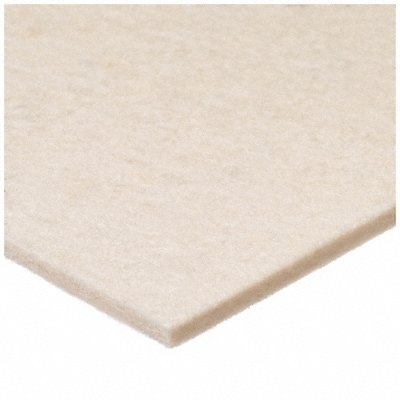
M6141 Felt Sheets BULK-FS-F1-117
M6141 Felt Sheets
Brand: USA INDUSTRIALS, INC.
Category: Arts & Entertainment > Hobbies & Creative Arts > Arts & Crafts > Art & Crafting Materials > Textiles > Fabric